Apache Lake

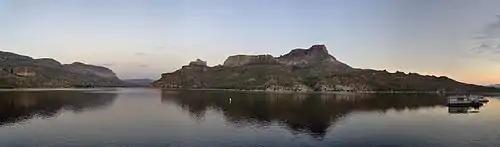
Dawn At Apache Lake

Many species of fish can be found in the lake, including largemouth, smallmouth and yellow bass, crappie, sunfish, both channel and flathead catfish, walleye and carp.